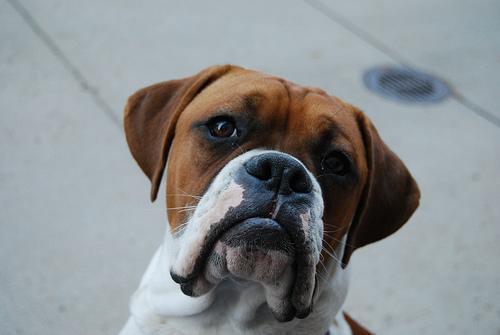
saint bernard